Reshef Levi

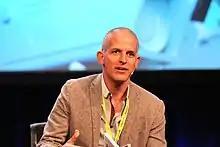
Reshef Levi, 2014

Reshef Levi (born 13 March 1972) is an Israeli screenwriter, playwright, film director, producer, writer, comedian and television presenter. Winner of the Israeli Theatre Award and the Israeli Academy of Television Award. Levi is married with seven children and lives in Kfar Saba.